Botrychiaceae

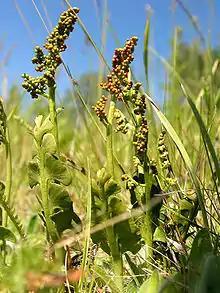
"Botrychium lunaria"

Botrychiaceae (moonwort family) was recognized as a segregate family of ferns. The family included the genera "Botrychium" (the moonworts), "Botrypus" (the rattlesnake fern), and "Sceptridium" (the grape-ferns). Older fern classifications took a broad circumscription of "Botrychium" and included the genus in family Ophioglossaceae.